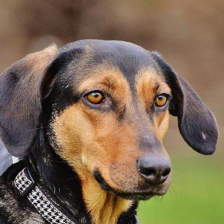
Label: animals